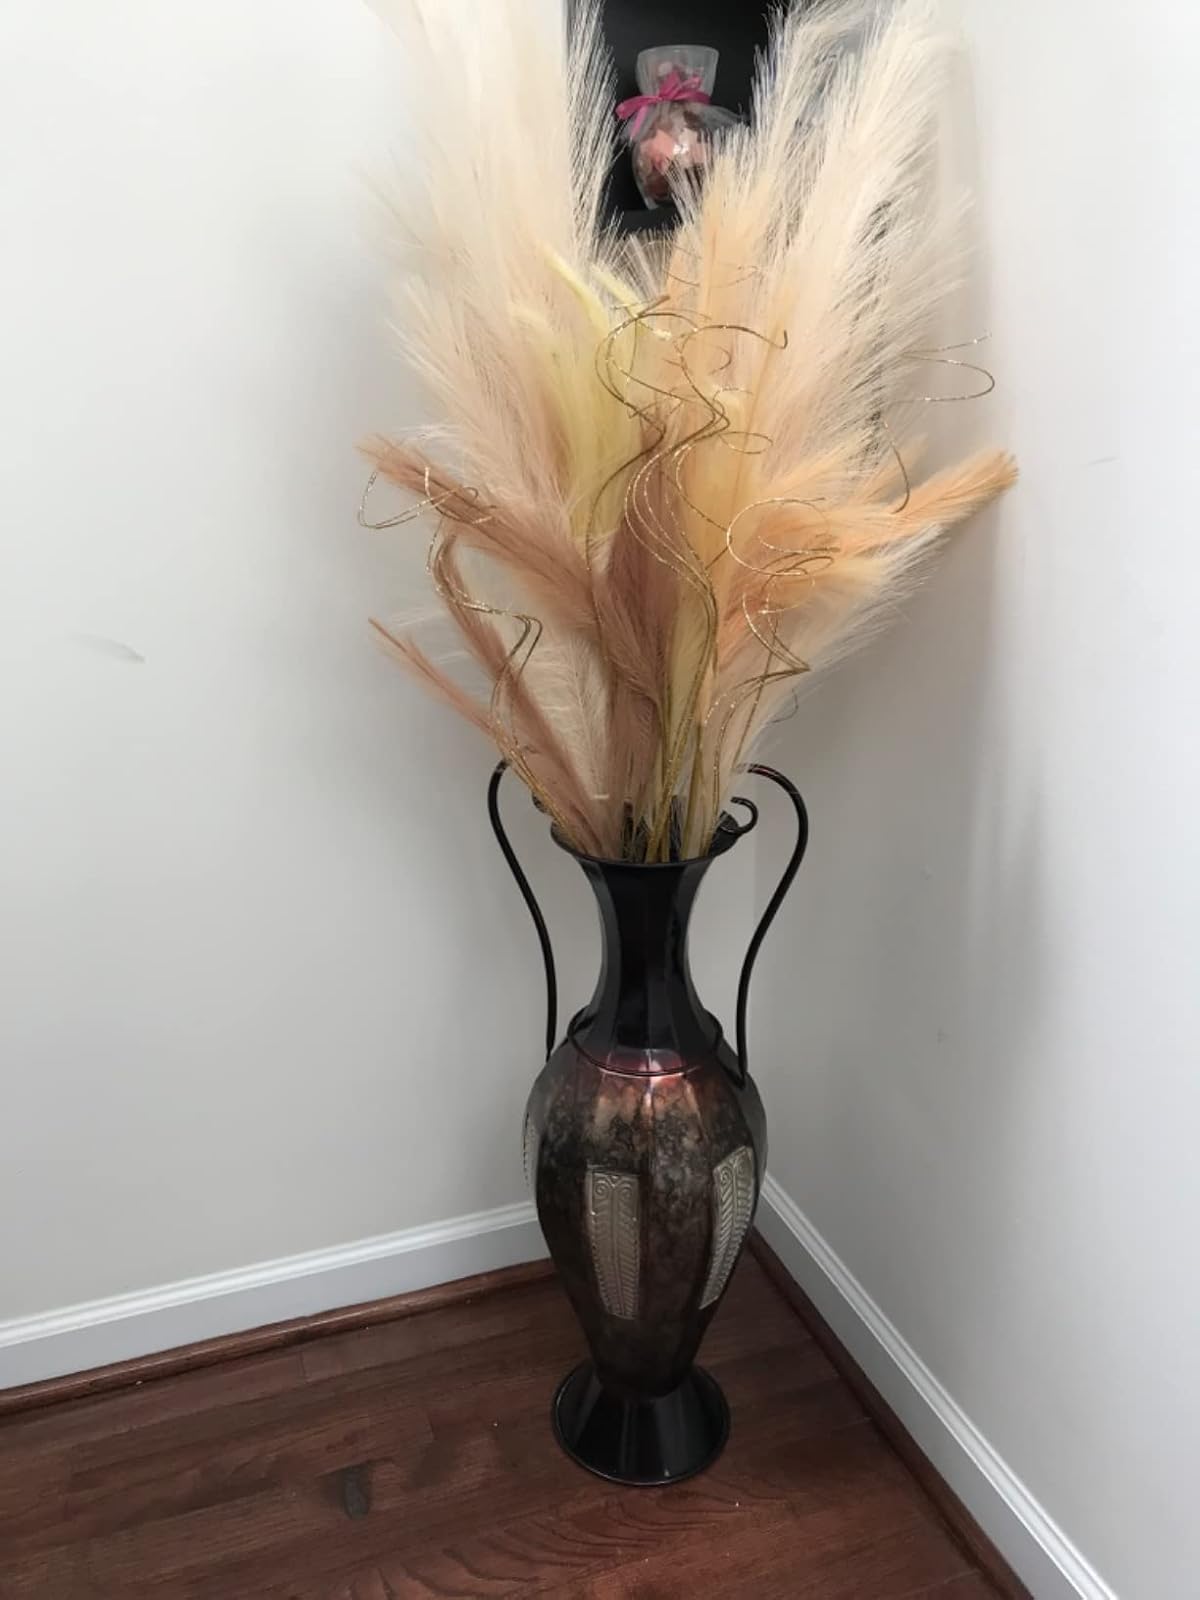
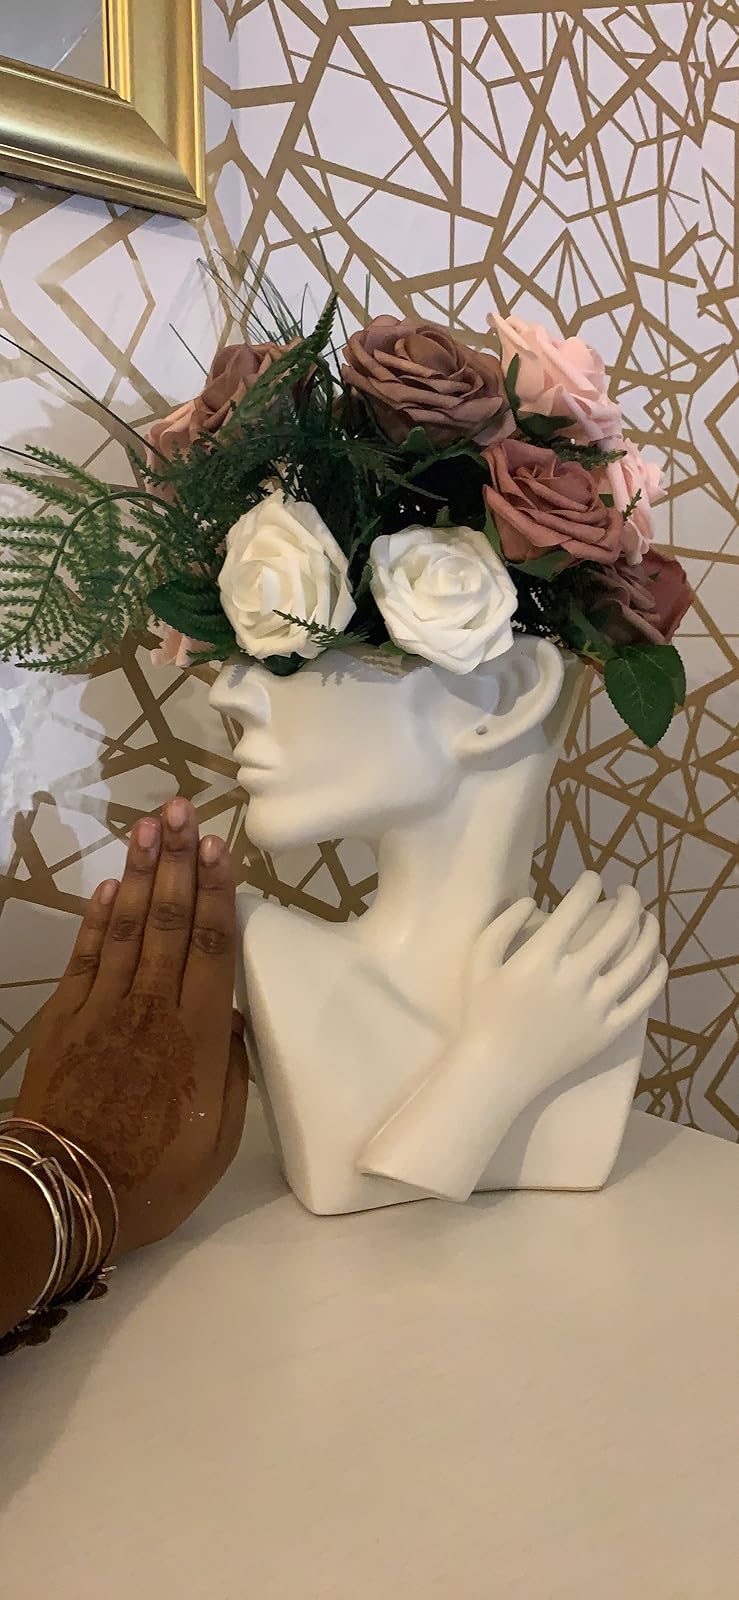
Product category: vase
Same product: no